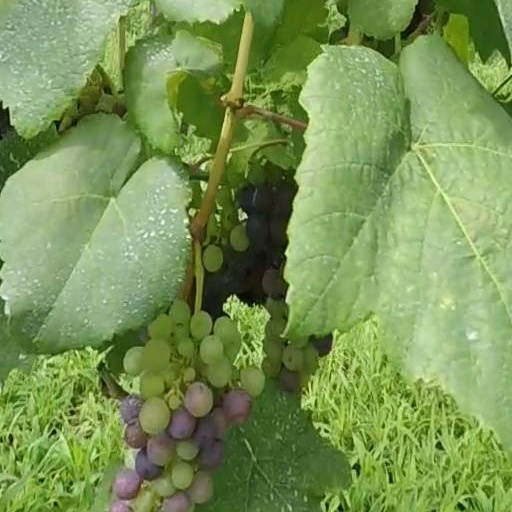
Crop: grape